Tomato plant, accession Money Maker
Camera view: bottom (45 deg); turntable rotation: 240 degrees
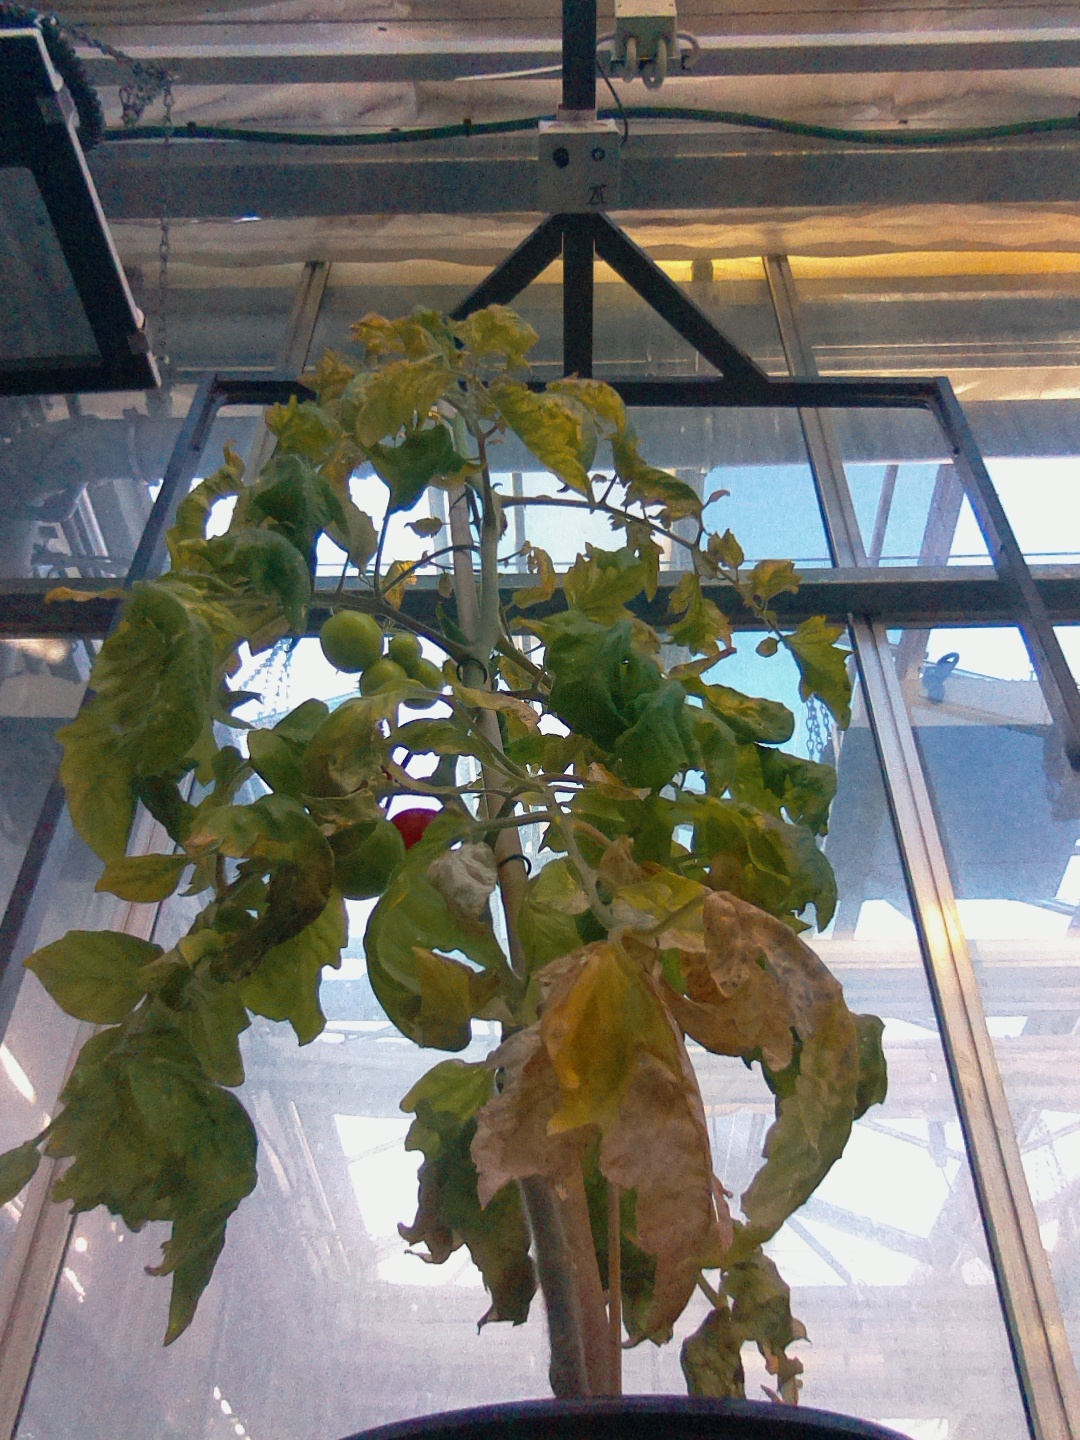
BBCH growth stage 82: 20%-30% of fruits show typical fully ripe color